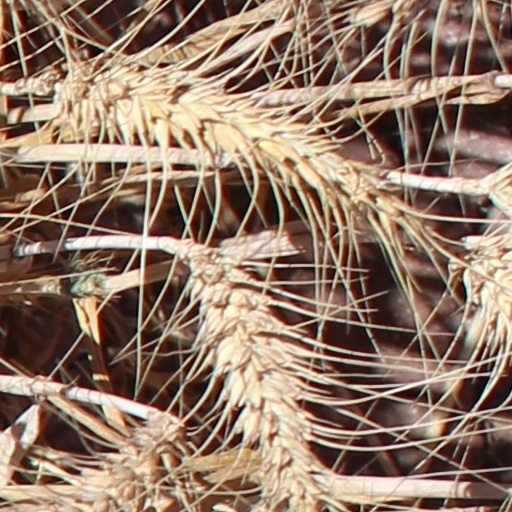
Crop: wheat